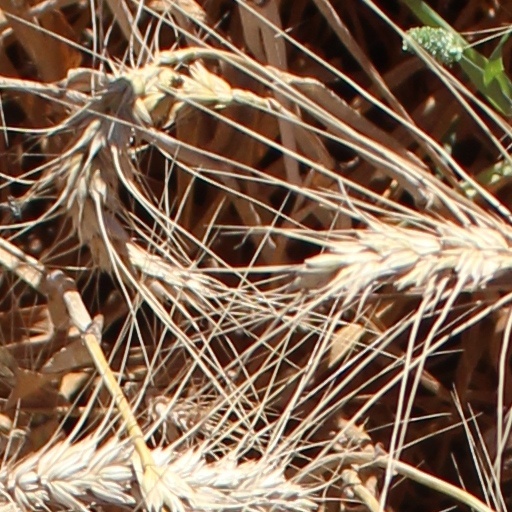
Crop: wheat